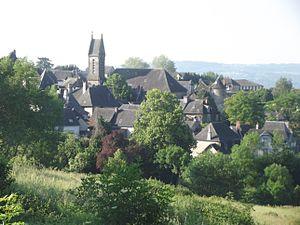
Vue de Juillac depuis la route menant à Arnac-Pompadour
Juillac est une commune française située dans le département de la Corrèze en région Nouvelle-Aquitaine. De 1790 à 2015, la commune était le chef-lieu du canton de Juillac.